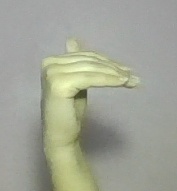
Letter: khaa